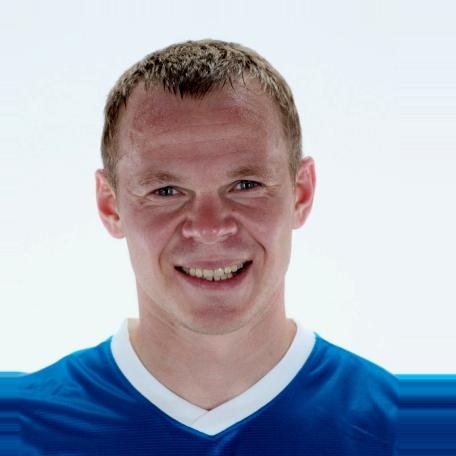
Age: 31